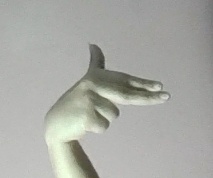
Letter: ghain